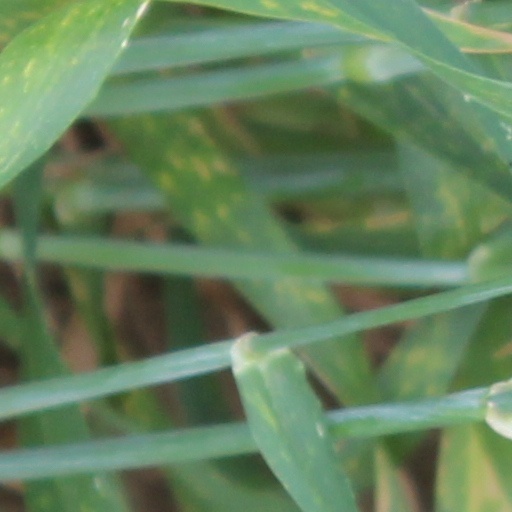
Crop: wheat